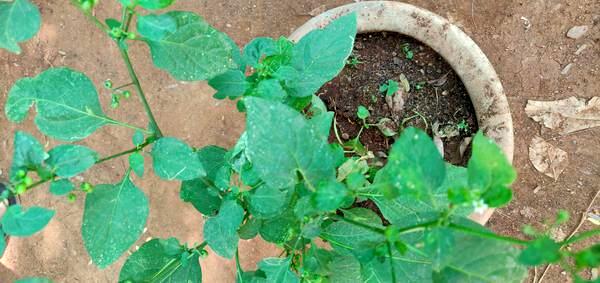
Plant: Ganike